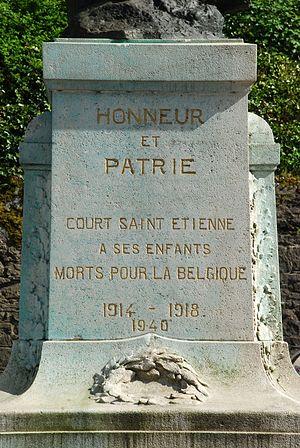
Belgique - Brabant wallon - Monument aux Morts de Court-Saint-Étienne
Le Monument aux Morts de Court-Saint-Étienne est un monument de style éclectique situé sur la place Communale de Court-Saint-Étienne, commune de la province belge du Brabant wallon.